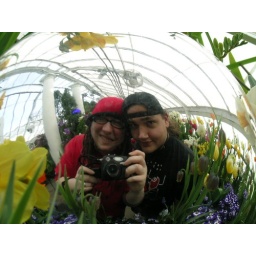
Belated mirror project. Me and Austin in a mirror ball at the Smith College bulb show.